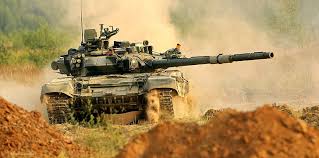
Label: Tank